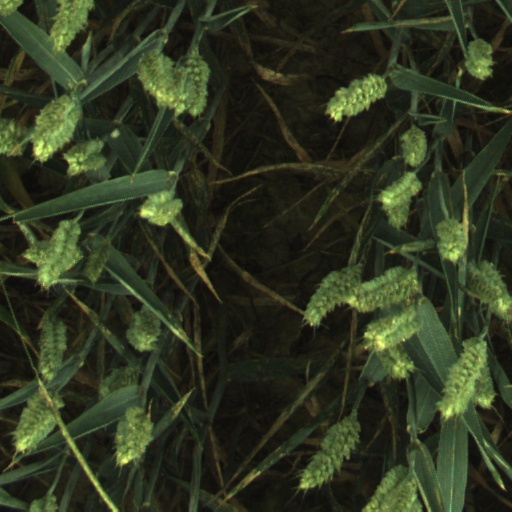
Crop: wheat